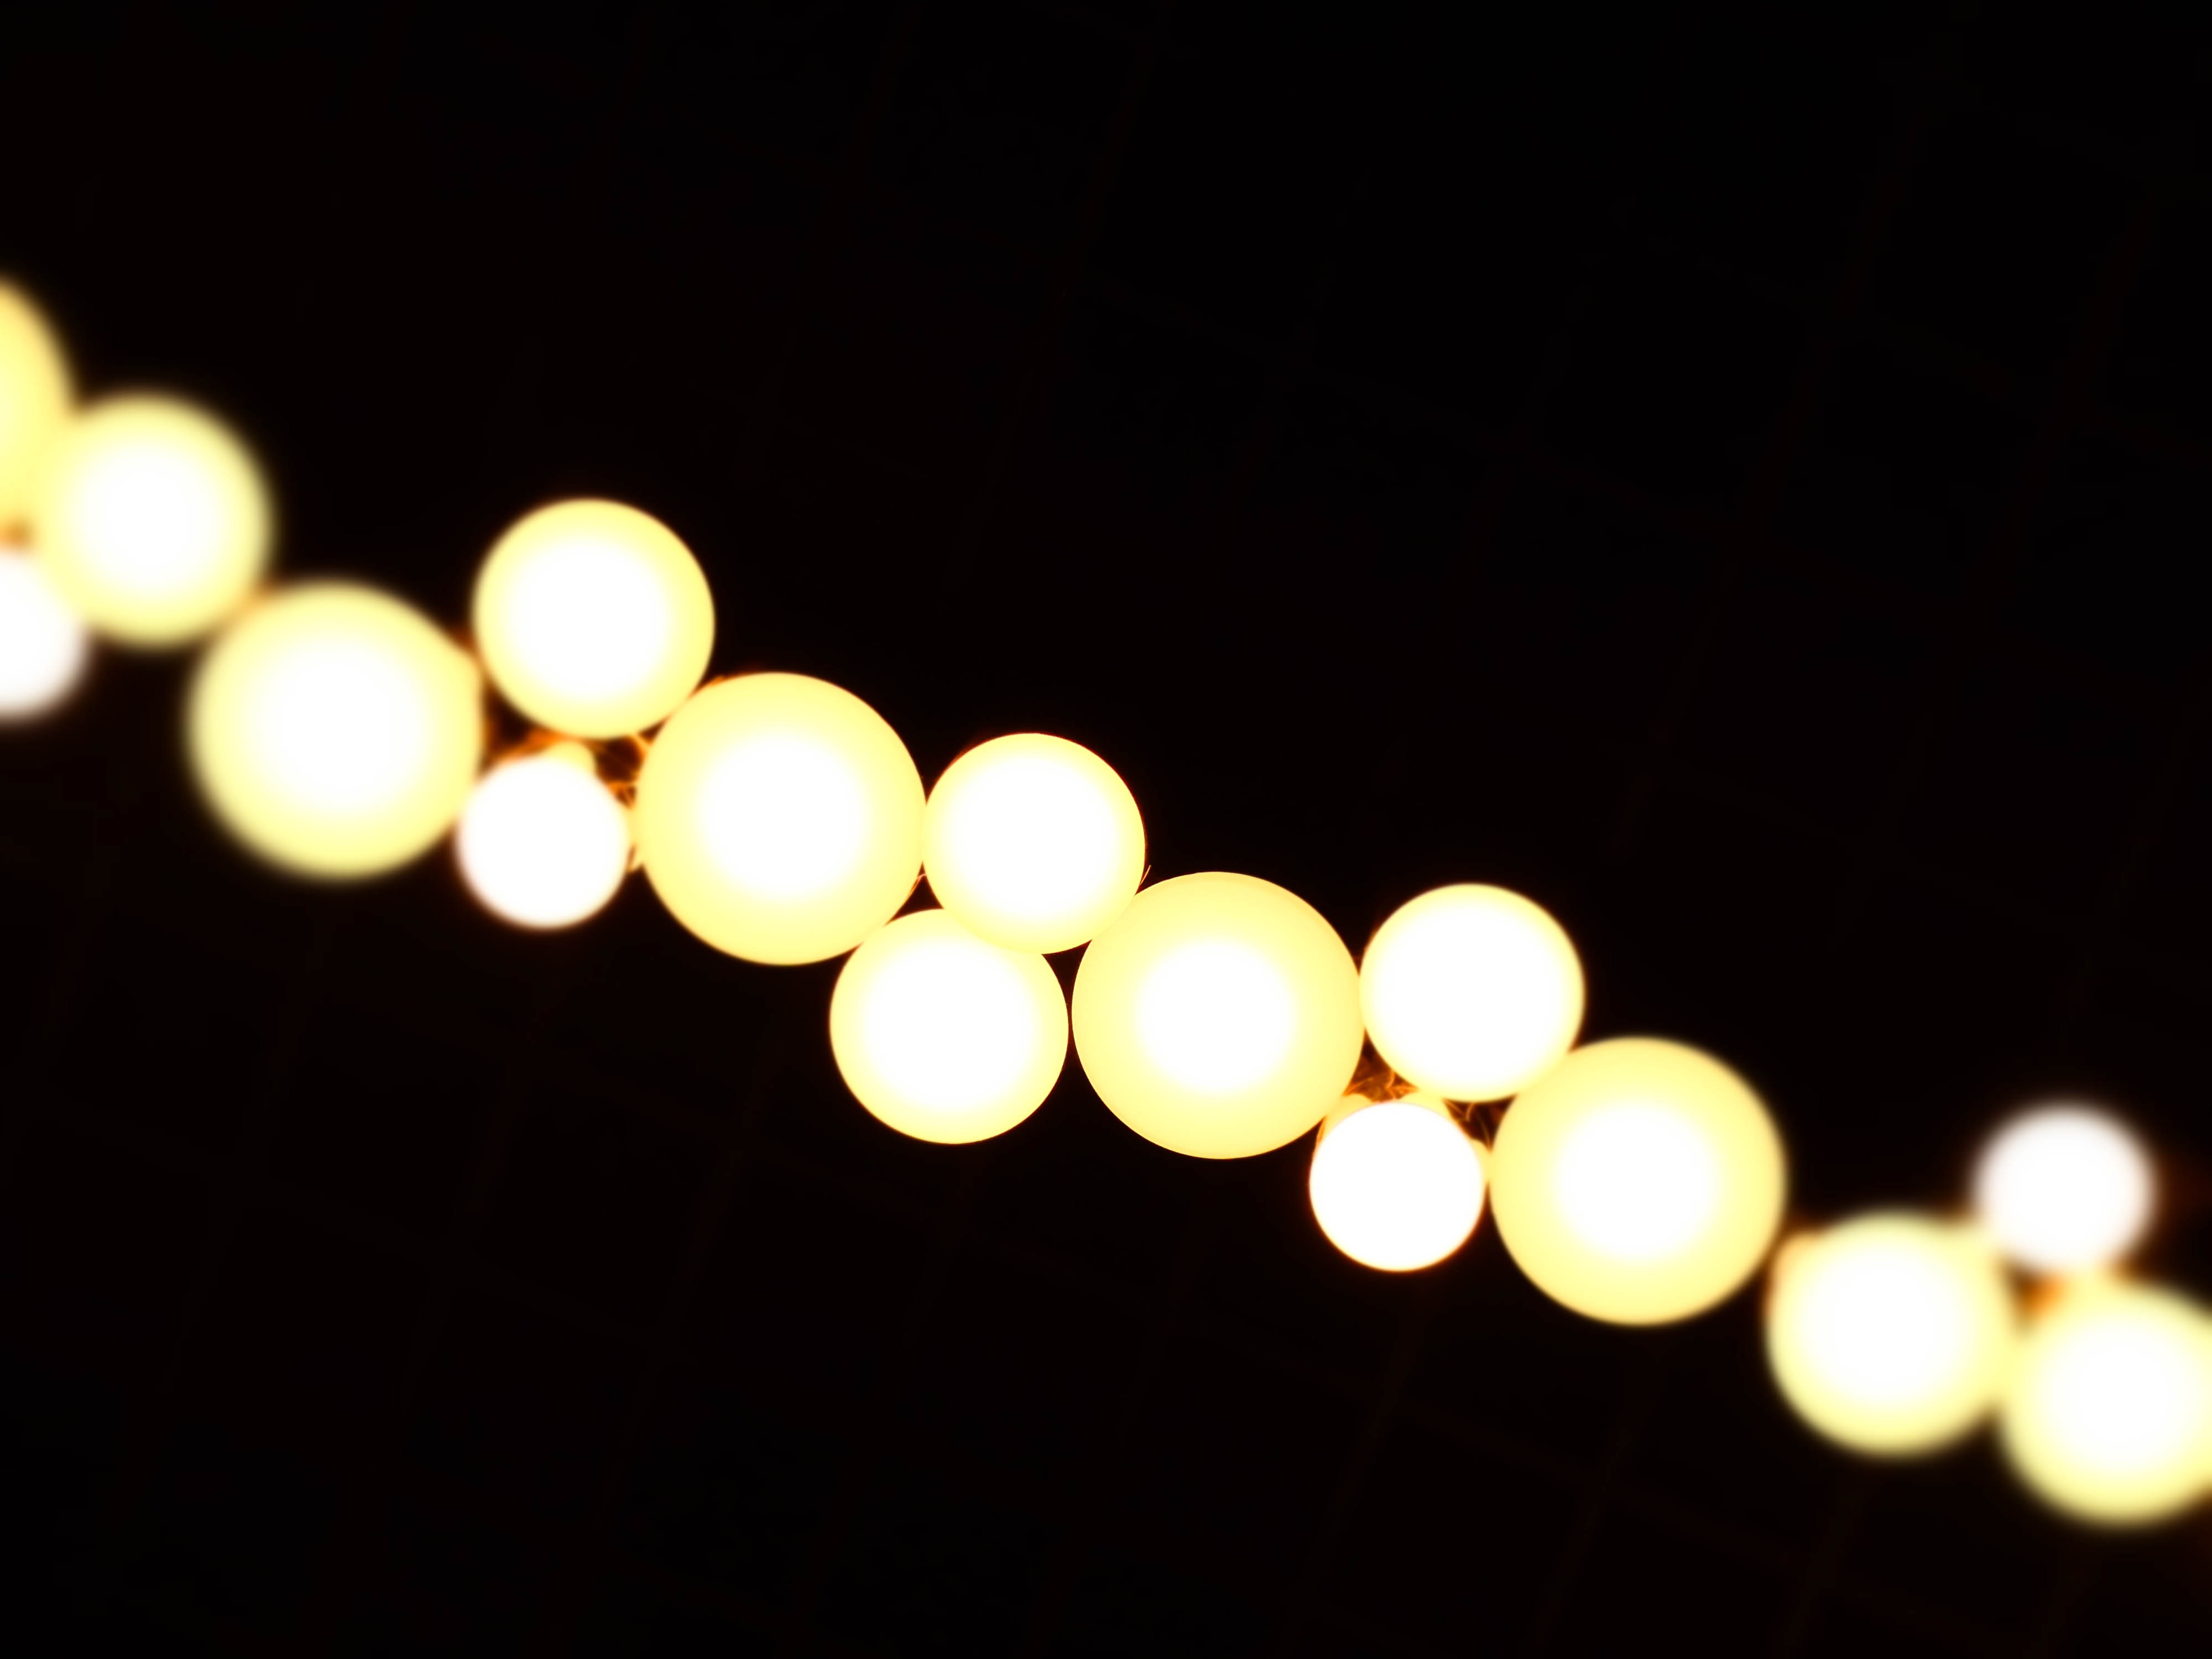
light, bokeh, blur, abstract, white, night, round, dark, decoration, pattern, color, darkness, yellow, lighting, circle, illuminated, jewellery, art, festival, lights, bright, sparkling, shape, shining, macro photography, low angle shot, fashion accessory, incandescent light bulb, luminescence